Temple of Eshmun

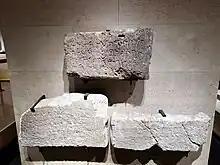
Three of the Bodashtart inscriptions from the temple's podium, now on display in the Louvre

Between 1737 and 1742, Richard Pococke, an English anthropologist, toured the Middle East and wrote of what he thought were ruins of defensive walls built with stone blocks near the Awali river. When the French orientalist Ernest Renan visited the area in 1860, he noticed that the Awali bridge abutments were built of finely rusticated blocks that originated from an earlier structure. He also noted in his report, "Mission de Phénicie", that a local treasure hunter told him of a large edifice near the Awali bridge. The discovery was made in 1900 by four workers who were extracting blocks from the temple on behalf of Druze notable . They noticed that certain blocks had inscriptions with the engravings painted in red. A local antiques dealer bought three of the stones, all with the same inscription. Due to the enormous size of the blocks, they were cut down to just 15 or 20 cm in thickness, and some stones were also cut into two or three pieces. The Ottoman authorities dispatched Theodore Makridi, curator of the Museum of Constantinople, who cleared the temple remains between 1901 and 1903. Wilhelm Von Landau also excavated the site between 1903 and 1904. In 1920, Gaston Contenau headed a team of archaeologists who again surveyed the temple complex. The first extensive archaeological excavation revealing the Eshmun Temple remains was undertaken by Maurice Dunand between 1963 and 1975. Archaeological evidence shows that the site was occupied from the seventh century BC to the eighth century AD.